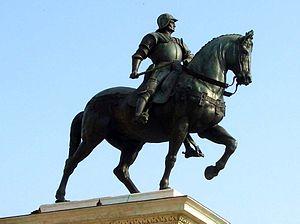
La Statue du Colleone est une statue équestre en bronze représentant le condottiere Bartolomeo Colleoni. Elle se dresse sur le campo dei Santi Giovanni e Paolo à Venise, face à la basilique de San Zanipolo. Elle est l’œuvre du sculpteur florentin Andrea Del Verrochio qui y travailla de 1483 à 1488, et d'Alessandro Leopardi, qui l'a fondue après son décès.